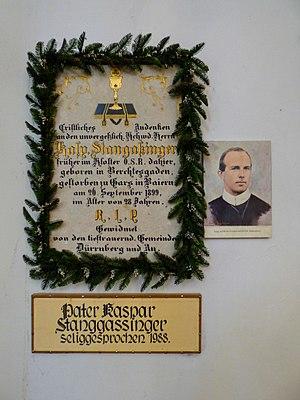
Gaspard Stanggassinger est un rédemptoriste allemand reconnu bienheureux par l'Église catholique qui le fête le 26 septembre.
Cette liste de saints concerne les saints et les bienheureux, reconnus comme tels par l'Église catholique, ayant vécu au XIXᵉ siècle. À ce jour, l'Église a donné comme modèles évangéliques 318 saints du XIXᵉ siècle.